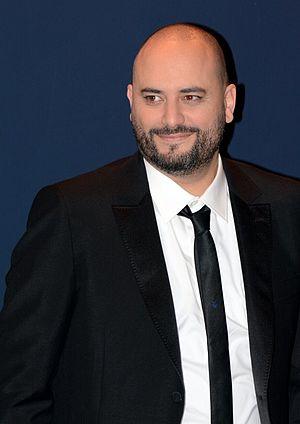
Jérôme Commandeur à la cérémonie des César
La 42ᵉ cérémonie des César du cinéma, organisée par l'Académie des arts et techniques du cinéma, s'est déroulée à la salle Pleyel à Paris les 24 et 25 février 2017, et a récompensé les films français sortis en 2016. Présentée par Jérôme Commandeur, aucun président de cérémonie n'est finalement désigné, suite au renoncement de Roman Polanski à endosser ce rôle en raison de la controverse qui a suivi sa nomination. À cette occasion, un hommage est rendu par l'Académie des César à Jean Paul Belmondo pour l'ensemble de sa carrière.
Jérôme Commandeur, né le 12 avril 1976 à Argenteuil, est un humoriste et acteur français. Après s'être fait connaître à la fin des années 1990 en participant à l'émission Graines de star, il anime diverses émissions de radio et de télévision et se produit également en one-man-show.